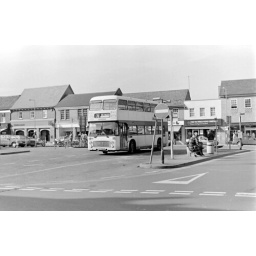
St.Neots bus stattion on the market square in 1989